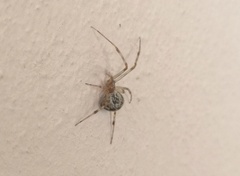
Species: Parasteatoda_tepidariorum